The Terrorizers

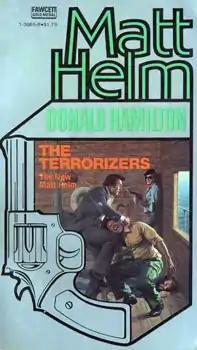
1977 paperback edition

The Terrorizers is the eighteenth novel in the Matt Helm secret agent novel series by Donald Hamilton. It was first published in 1977. Following the publication of this book, Hamilton put his longtime character on hiatus; the next Matt Helm novel, "The Revengers", would not be published until 1982.